HAT-P-4b

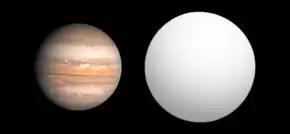
Size comparison of HAT-P-4b with Jupiter.

HAT-P-4b is a confirmed extrasolar planet orbiting the star HAT-P-4 over 1000 light years away in Boötes constellation. It was discovered by transit on October 2, 2007, which looks for slight dimming of stars caused by planets that passed in front of them. It is the fourth planet discovered by the HATNet Project. It is also called BD+36 2593b, TYC 2569-01599-1b, 2MASS J15195792+3613467b, SAO 64638b.